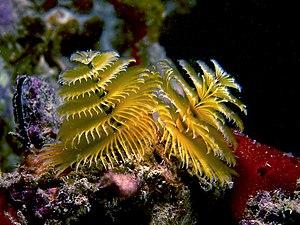
Un Spirobranche-sapin de Noël (Spirobranchus giganteus) jaune.
Les annélides sont des animaux protostomiens métamérisés vermiformes, autrement dit des « vers ». Ils vivent essentiellement dans l'eau même si certaines espèces comme les lombrics vivent dans le sol.
Les Canalipalpata constituent, selon les classifications, un ordre ou une infraclasse de vers polychètes sédentaires.